Norborne Berkeley, 4th Baron Botetourt

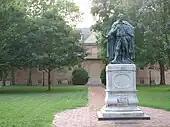
A bronze statue of a man in ermine robes on a marble plinth in front of a 17th century college building

In 1726, Berkeley was admitted to Westminster School. He succeeded his father to Stoke Park in Stoke Gifford in 1736 and remodelled both the house (now known as the Dower House) and the gardens in the 1740s and 1750s with the help of the designer Thomas Wright of Durham.